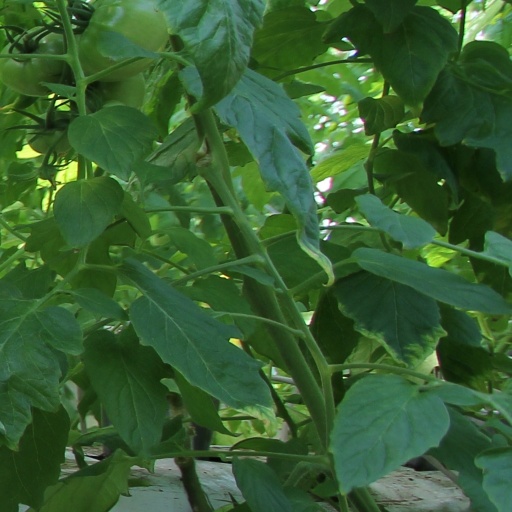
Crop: tomato